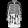
Label: Dress